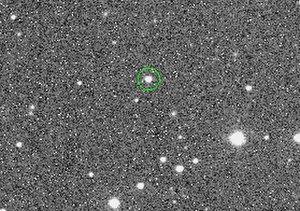
(69230) Hermès est un astéroïde Apollon découvert la première fois le 28 octobre 1937 par K. Reinmuth à Heidelberg.